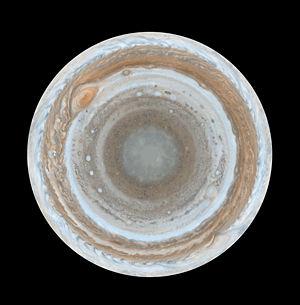
L’atmosphère de Jupiter est la plus importante des atmosphères des planètes du système solaire. Elle est composée principalement de d'hydrogène et d'hélium ; les autres composants chimiques sont présents seulement en petite quantité, dont le méthane, l'ammoniac, le sulfure d'hydrogène et l'eau. Ce dernier composant n'a pas été observé directement mais il se trouverait dans les profondeurs de l'atmosphère. Il y a environ trois fois plus d'oxygène, d'azote, de soufre et de gaz nobles dans l'atmosphère jovienne que dans le Soleil.